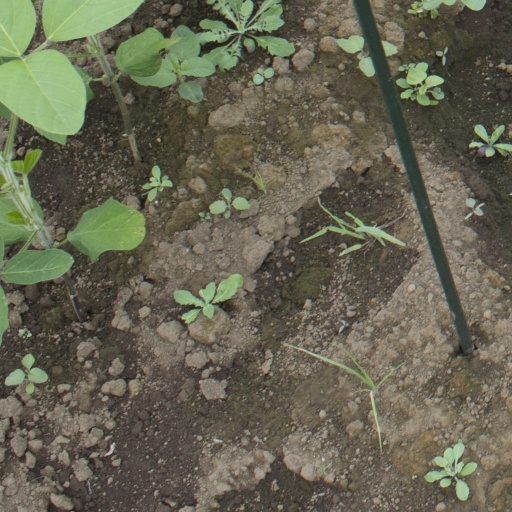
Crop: soybean